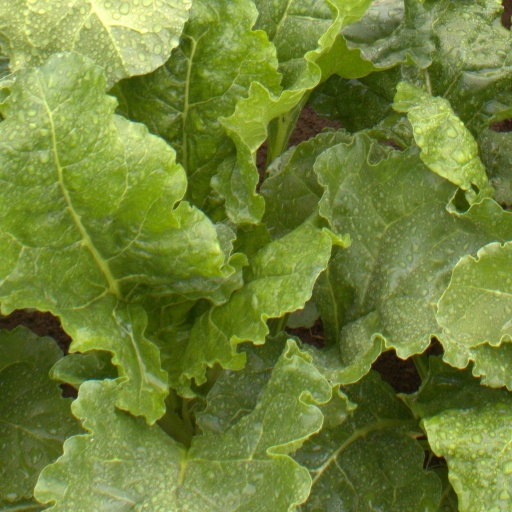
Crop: sugar beet